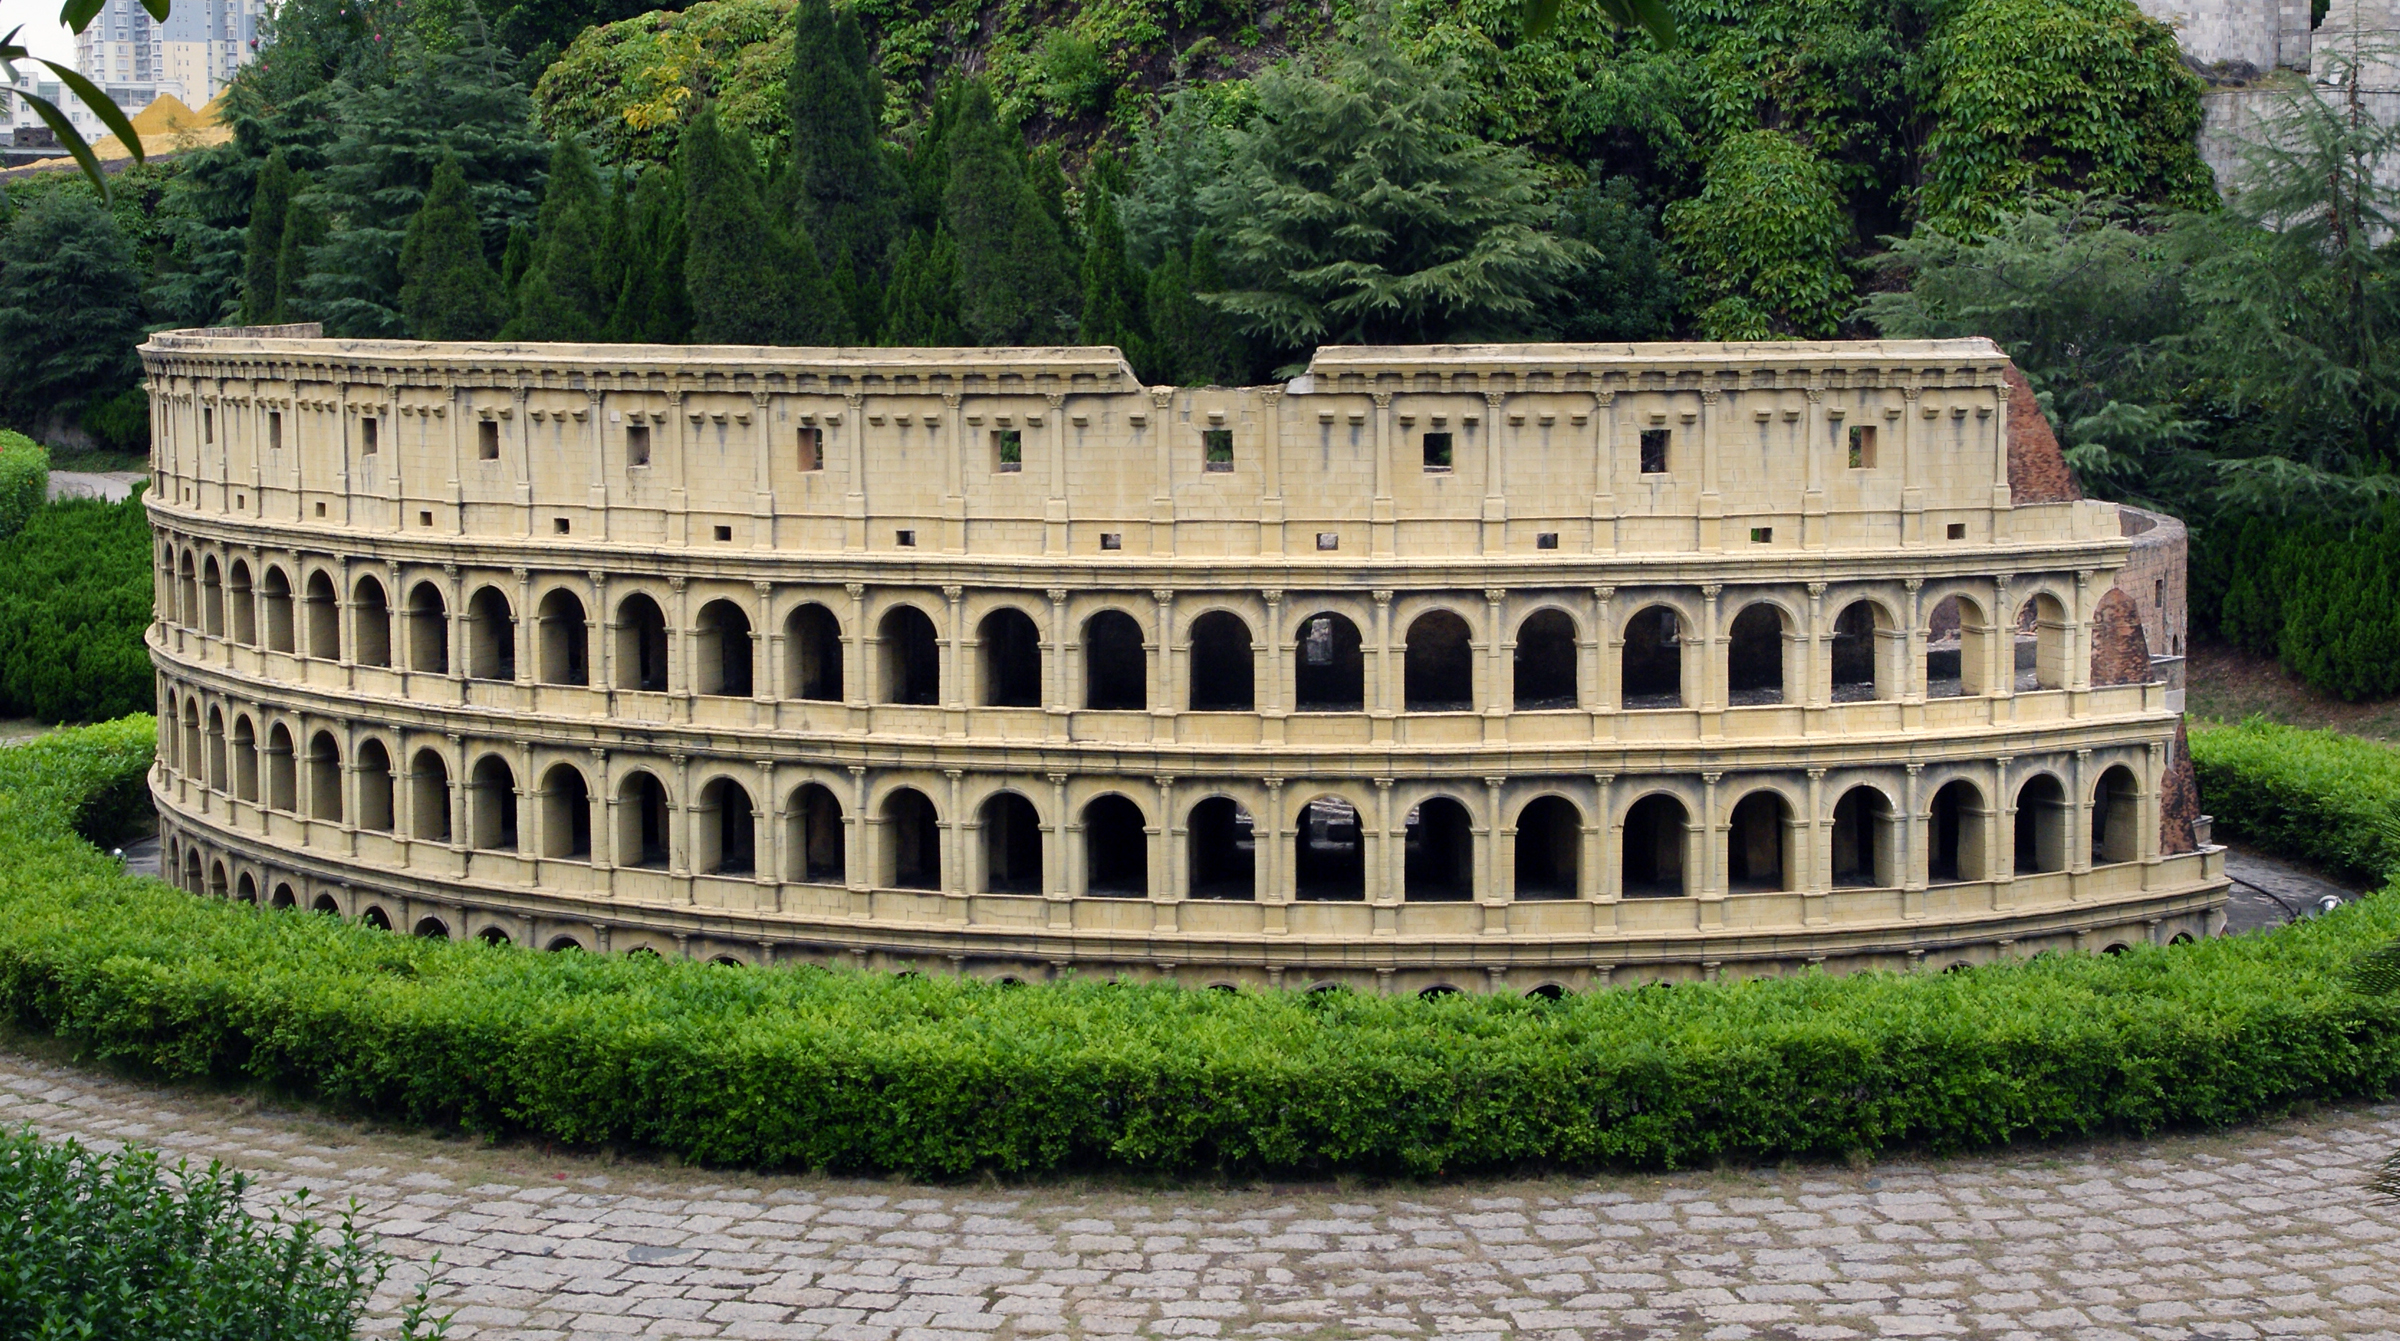
architecture, structure, street, mansion, chateau, palace, city, chinese, landmark, cool image, publicdomain, amphitheatre, estate, chine, china, themeparks, awindowontheworld, guangdong, baoan, shenzhen, colosseumrome, stately home, archaeological site, historic site, ancient history, ancient roman architecture